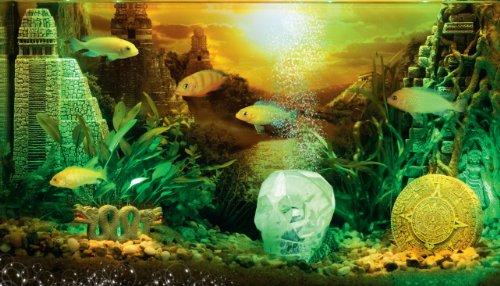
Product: Hydor H2Show Lost Civilization - Left Aztec Pyramid Decoration, 12" x 7" x 2.8"
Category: Toys & Games | Toy Figures & Playsets | Action Figures
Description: Create a spectacular 3-D scene in your aquarium with H2Show Worlds Three scenes to choose from; Magic World, Lost Civilizations and Atlantis.
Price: $22.31
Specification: Product Dimensions:         7 x 2.8 x 12 inches ; 2 pounds    |Shipping Weight: 2.2 pounds (View shipping rates and policies)|ASIN: B004UBO0FQ|Item model number: B00221|    #4059    in Action Figures